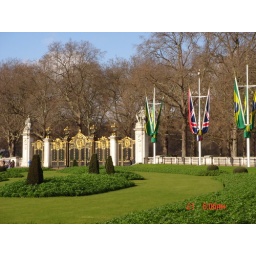
the only truly green grass in the middle of february